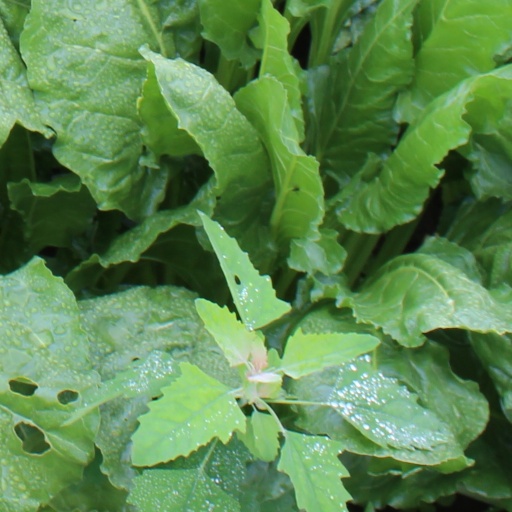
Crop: sugar beet